Roger Bacon

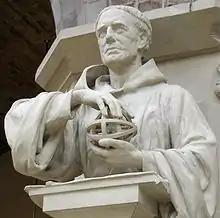
Statue of Bacon at the Oxford University Museum of Natural History

Roger Bacon (or "", also " Rogerus"), also known by the scholastic accolade Doctor Mirabilis, was a medieval English polymath, philosopher, scientist, theologian and Franciscan friar who placed considerable emphasis on the study of nature through empiricism. Intertwining his Catholic faith with scientific thinking, Roger Bacon is considered one of the greatest polymaths of the medieval period.